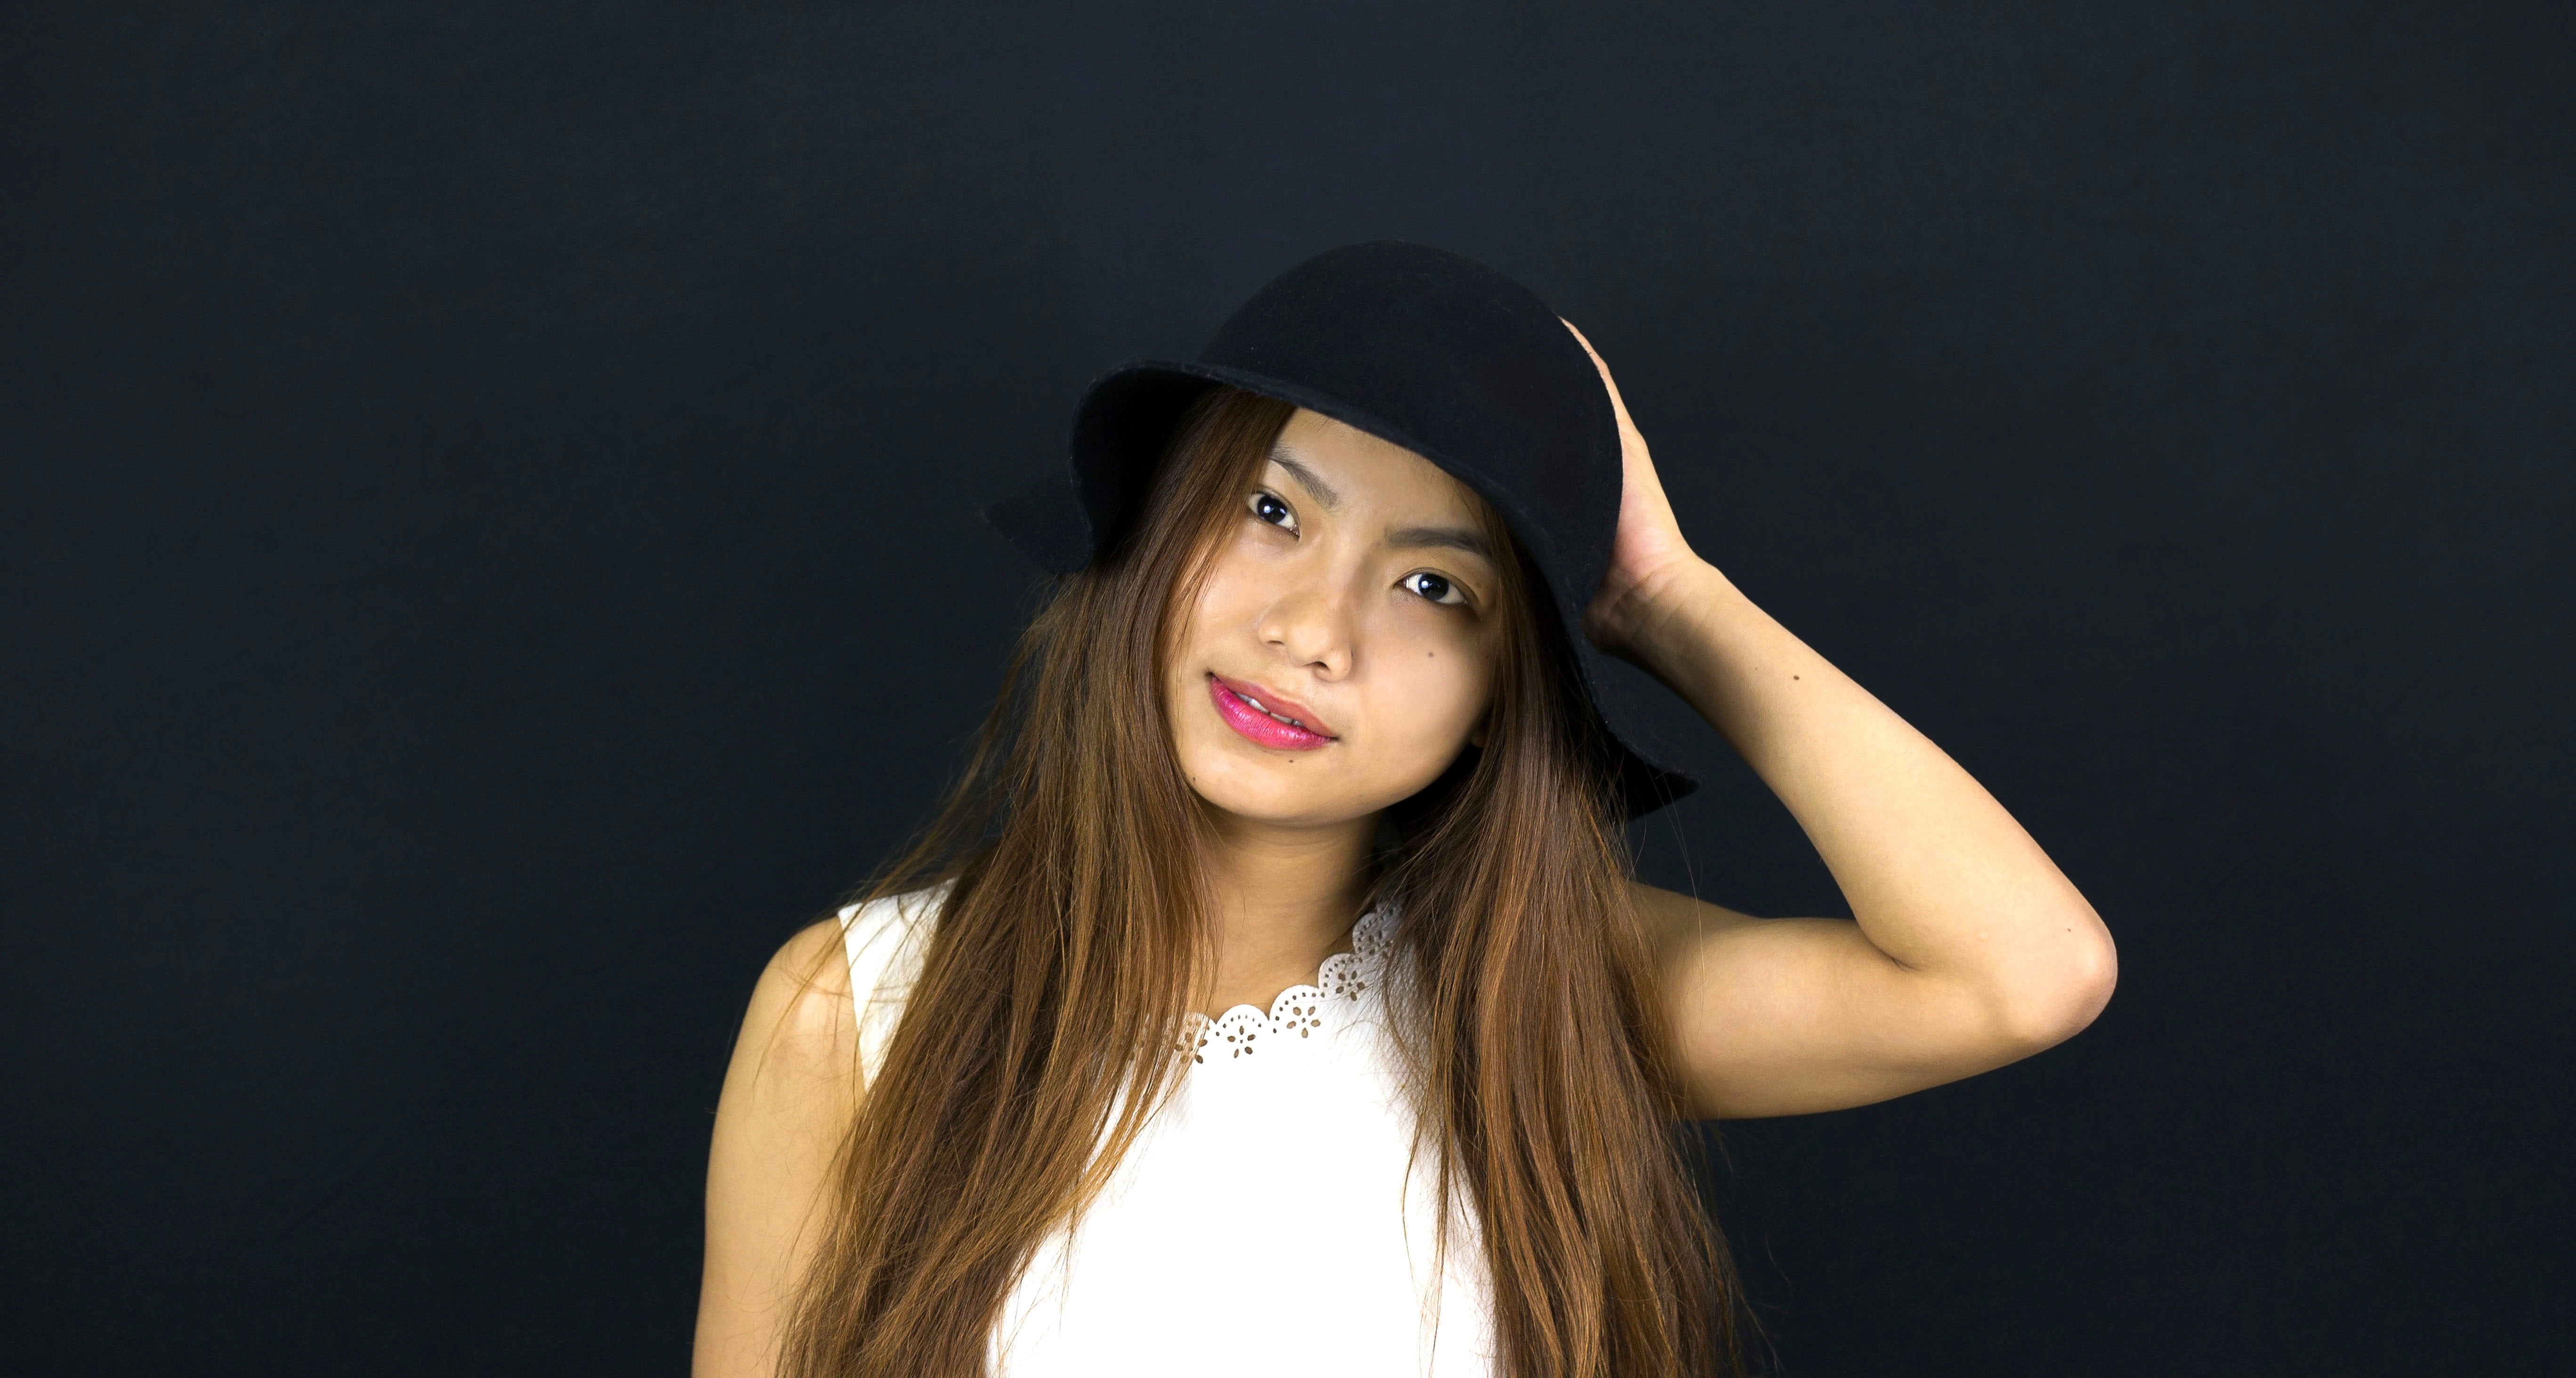
person, girl, woman, photography, asian, singer, portrait, model, chinese, hat, fashion, black, lady, hairstyle, singing, skin, beauty, pretty, photo shoot, portrait photography